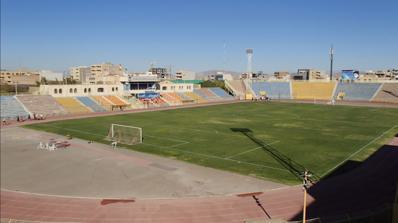
Building: Takhti Stadium (Tabriz)
Country: Iran
Year built: 1950
Stadium in Tabriz, Iran Takhti Stadium "Bağ Şumal" Full name Takhti Stadium of Tabriz Former names Reza Pahlavi Stadium / Bagh Shomal Stadium (1949–1979) Location Tabriz , Iran Owner Ministry of Sport and Youth (Iran) Capacity 25,000 Surface Grass Construction Built 1949 Opened 12 January 1950 Renovated 1957, 1975 Tenants Machine Sazi (1969–2017) Tractor (1970–1996) The Takhti Stadium 2 ( Persian : ورزشگاه تختي , Vârzeshgah-e Taxti ) formerly known as Bagh Shomal Stadium 3 ( Persian : ورزشگاه باغ شمال , Vârzeshgah-e Baq Shomal ) and Reza Pahlavi Stadium ( Persian : ورزشگاه رضا پهلوی , Vârzeshgah-e Reza Pahlavi ) is a multi-use stadium in Tabriz , Iran . It is currently used mostly for football matches and is the home stadium of Iran Pro League team Machine Sazi . The stadium can accommodate 25,000 spectators. Iran Team Melli 's largest ever victory was recorded in this stadium, on 24 November 2000, in a match against Guam, which Iran won 19–0. Important games AFC Asian Cup 1976 In 1976, part of 1976 AFC Asian Cup games held in Bagh Shomal Stadium. The field of six teams was split into two groups of three. The games of Group A, including Kuwait , China PR and Malaysia were hosted by Tabriz. Date Team #1 Res. Team #2 Round 3 June 1976 Kuwait 2–0 Malaysia 1976 AFC Asian Cup 5 June 1976 China 1–1 Malaysia 1976 AFC Asian Cup 7 June 1976 China 0–1 Kuwait 1976 AFC Asian Cup Iran National Football Team Takhti Stadium was also hosted some of Iran national football team matches, including the first round of 2002 World Cup qualification , and the 2002 LG Cup tournament which was held among the football national teams of Iran, Paraguay , Morocco and South Africa . Takhti Stadium has played host to the friendly matches involving the Iran national football team . Date Team #1 Result Team #2 Round 1986 Iran 1–1 Azerbaijan XI Unofficial Friendly 17 May 1996 Iran 2–0 Qatar Friendly 14 April 1998 Iran 3–0 Kuwait Friendly 24 November 2000 Iran 19–0 Guam 2002 FIFA World Cup qualification 28 November 2000 Iran 2–0 Tajikistan 2002 FIFA World Cup qualification 10 August 2002 Iran 1–1 Azerbaijan Friendly 17 September 2002 Iran 1–1 1 Morocco XI 2002 LG Cup 19 September 2002 Iran 1–1 1 Paraguay 2002 LG Cup Other National Football Team Date Team #1 Result Team #2 Round 26 November 2000 Tajikistan 16–0 Guam 2002 FIFA World Cup qualification 17 September 2002 Paraguay 2–0 South Africa 2002 LG Cup 19 September 2002 Morocco 0–0 Paraguay 2002 LG Cup See also Sahand Stadium Marzdaran Stadium Bonyan Dizel Stadium Tractor Stadium Notes ^ Iran national football team won at Penalty . ^ Official name. ^ Pre-revolutionary name and still common among native peoples. References